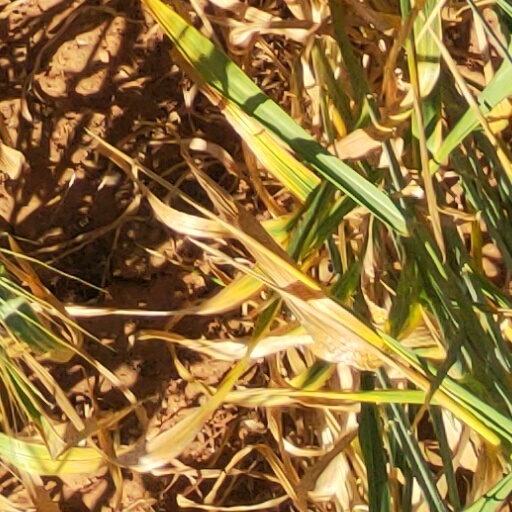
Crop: wheat